Nowruz

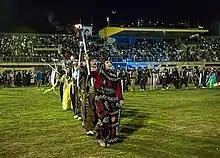

Nowruz is celebrated by Kurds in Iraq Syria, and Turkey, as well as by the Iranis, Shias and Parsis in the Indian subcontinent and Iranian diaspora.